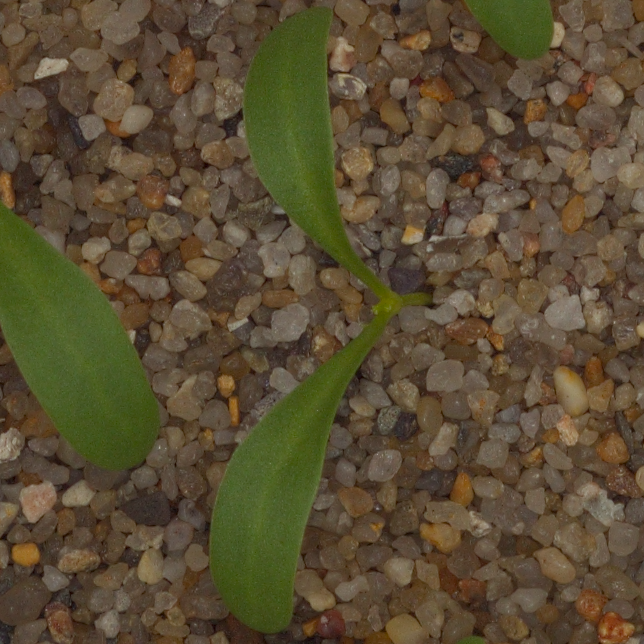
Label: sugar_beet